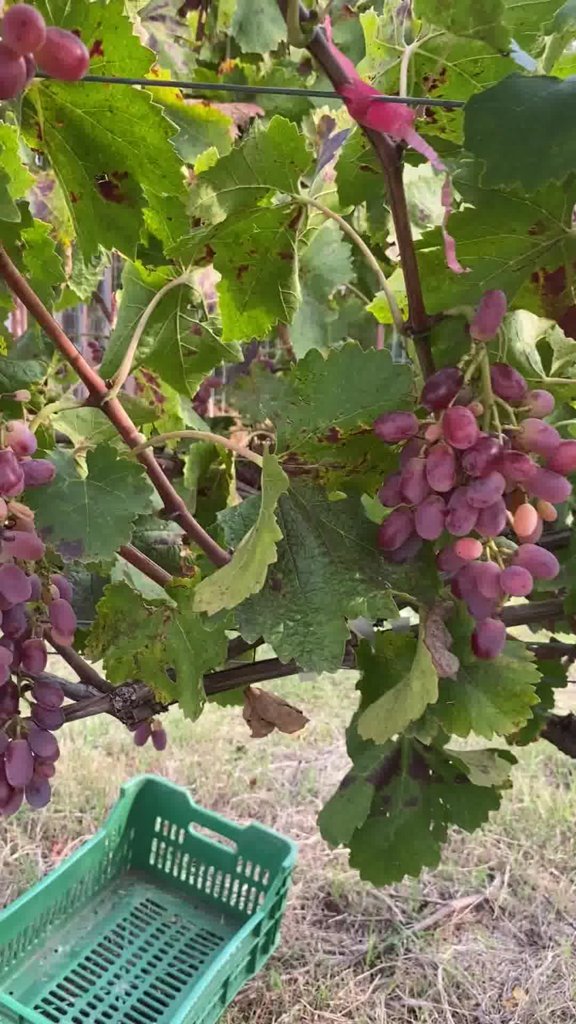
Berries visible: 79
Grape clusters: 2